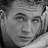
Emotion: neutral